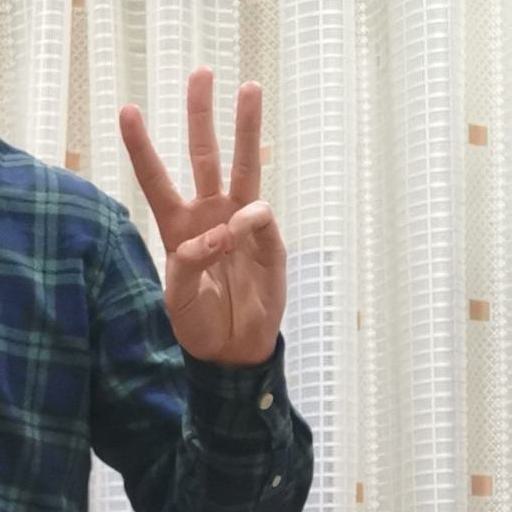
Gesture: three